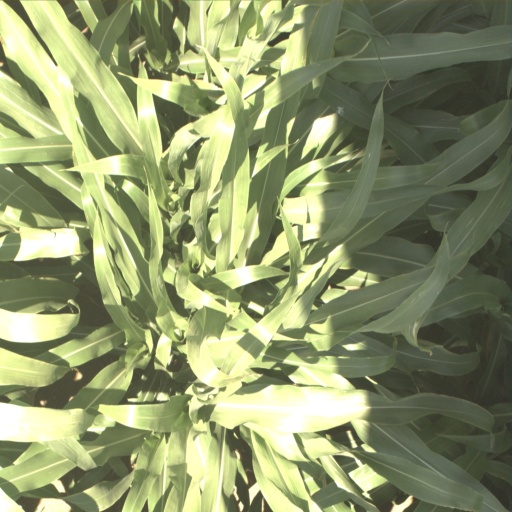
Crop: sorghum